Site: brandenburg
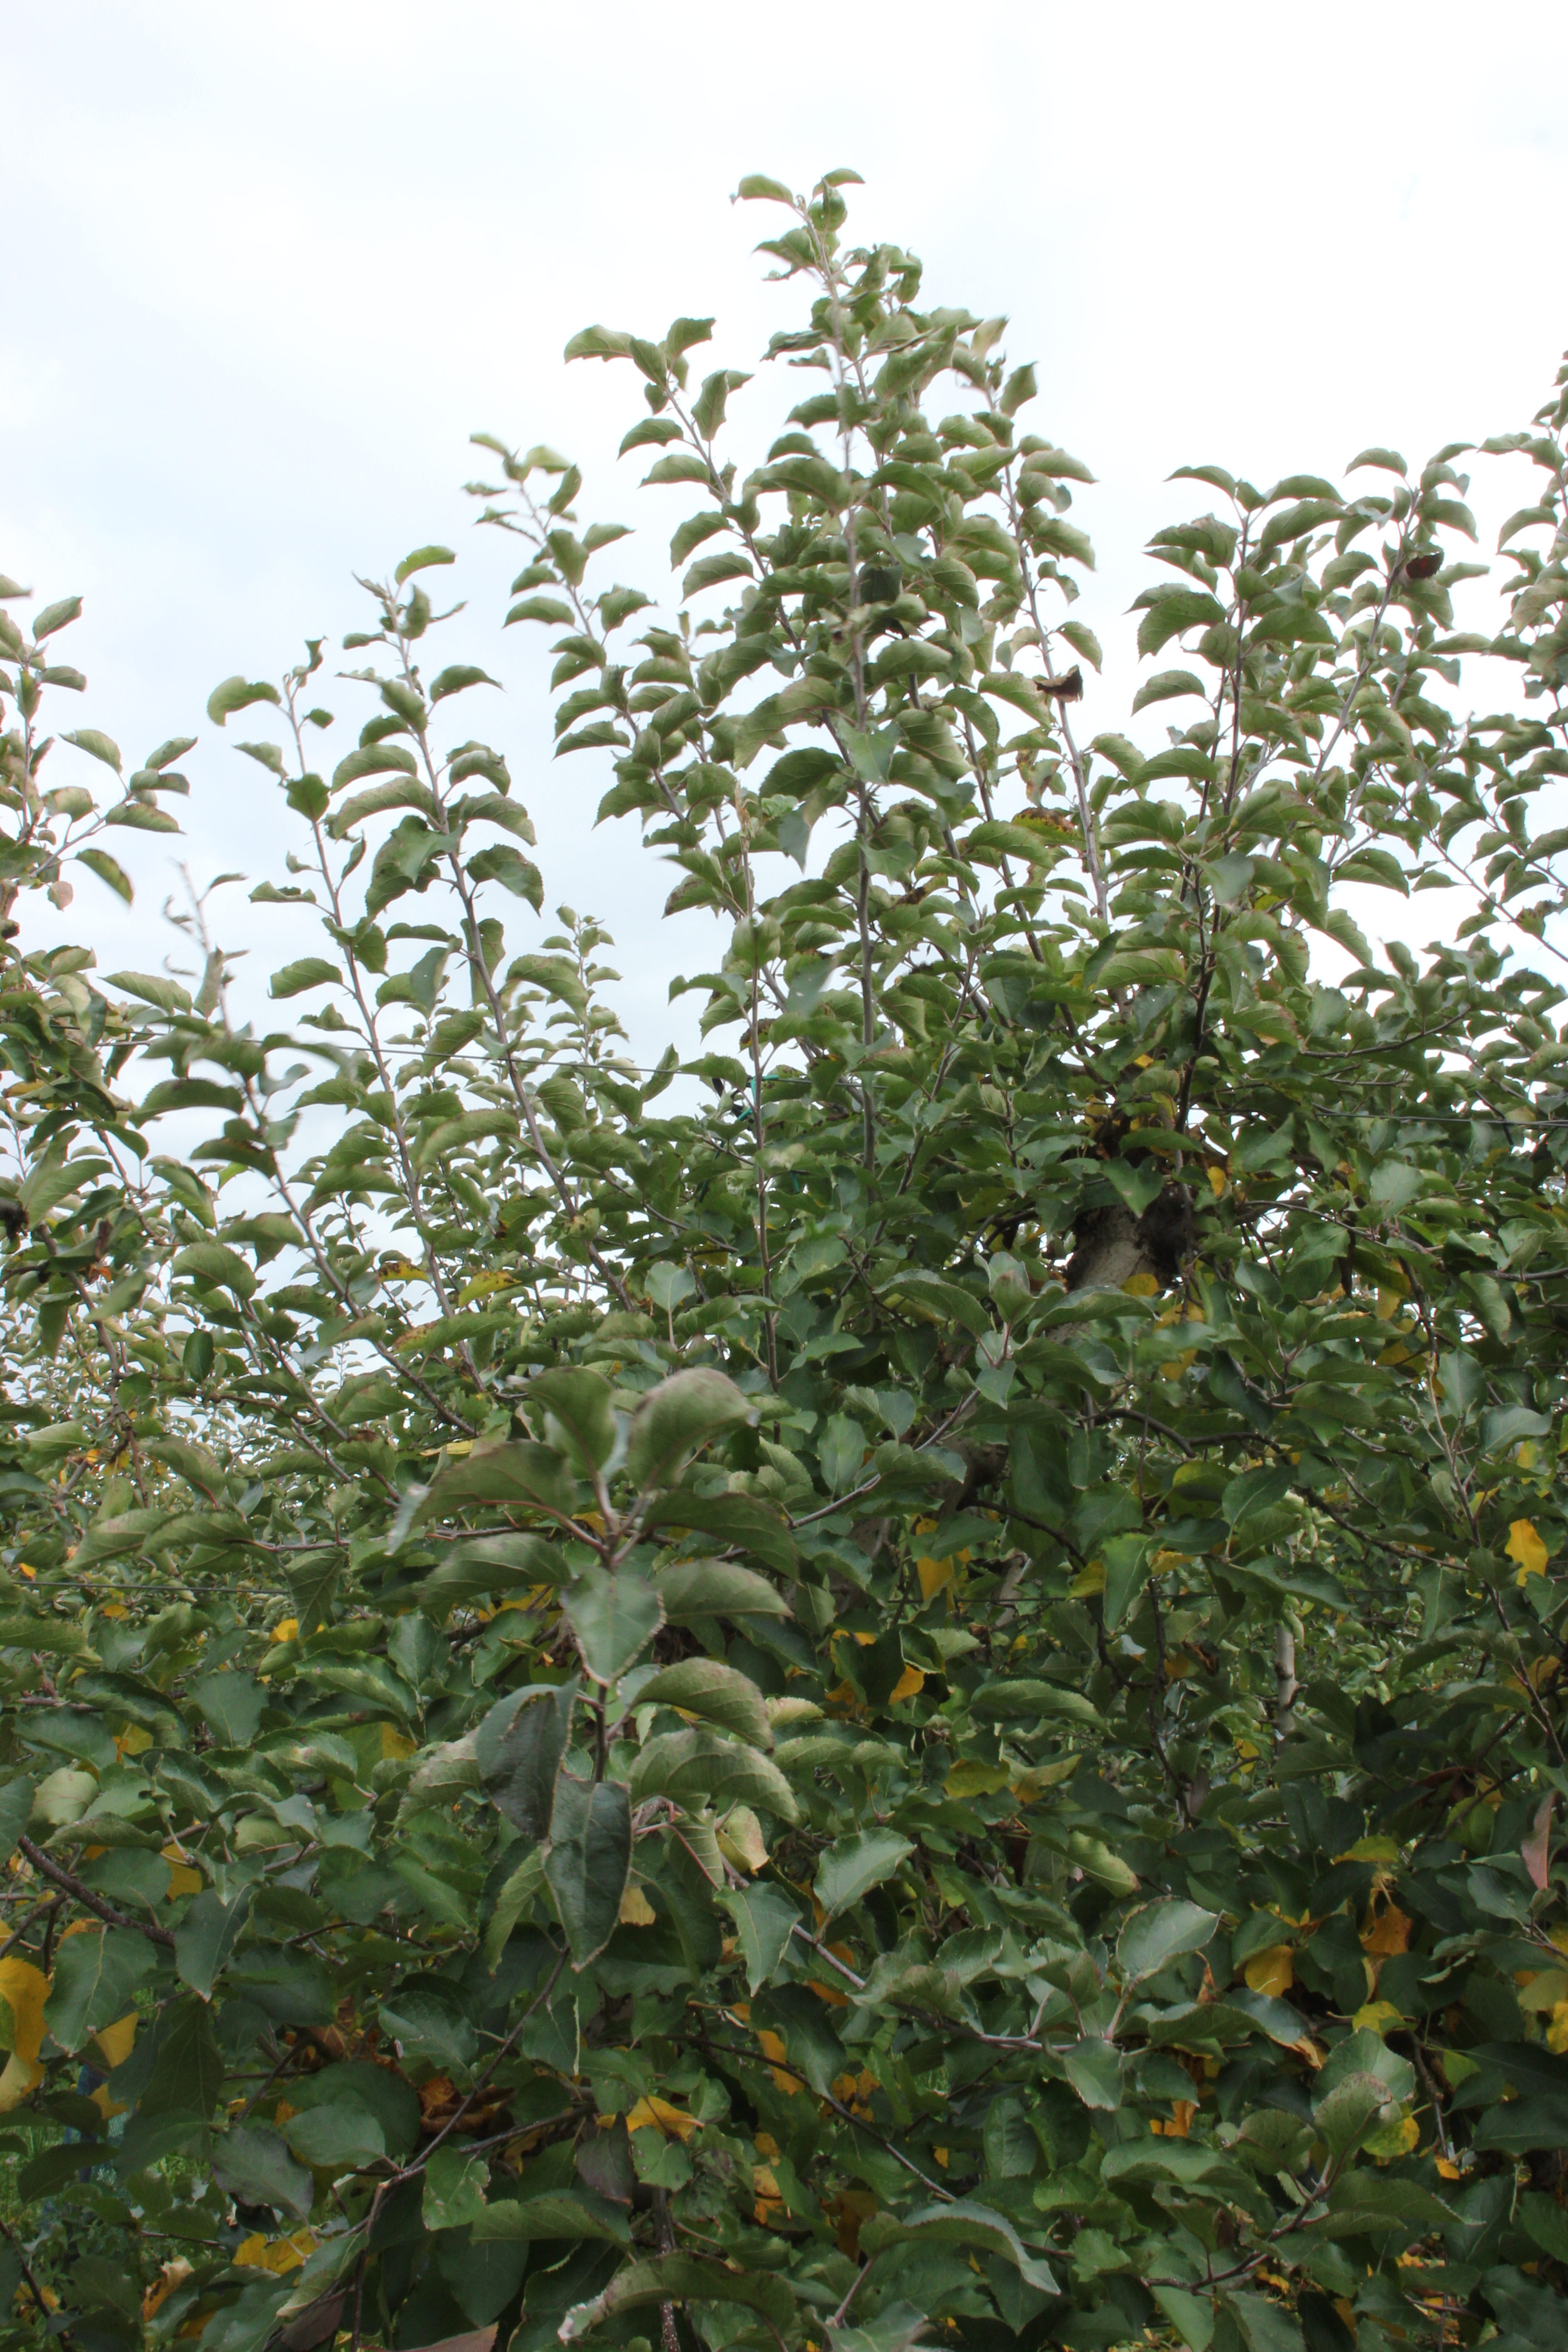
Growth stage (BBCH 91): Senescence, beginning of dormancy